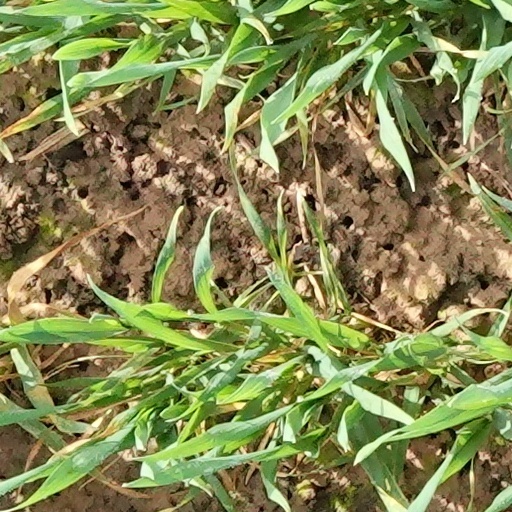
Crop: wheat